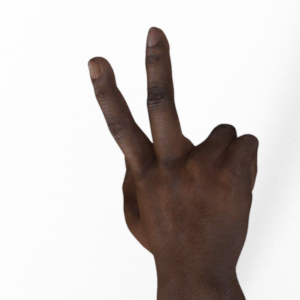
Label: scissors